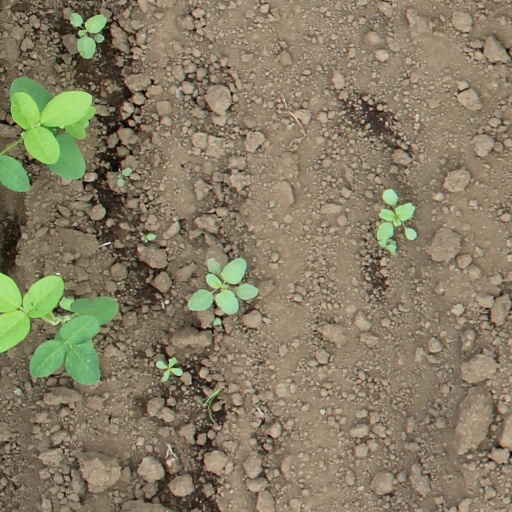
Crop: soybean